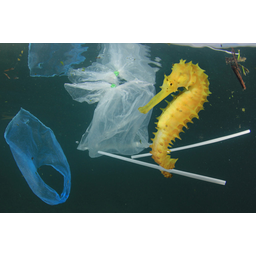
Label: plastic